Anayadikuthu Waterfalls

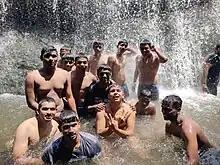
Anayadikuthu waterfall pouring over visitors

Anayadikuthu Waterfalls is located on the border of Karimannur and Vannapuram Panchayats, one kilometer from Thommankuth falls. The ancients say that many years ago, herds of elephants from the inner forests used to reach the flat rock above this waterfall to drink water in summer. Legend has it that the name AnayadiKuthu came from a clash between two elephants and one of them fell into the waterfall and died. The waterfall is located at the bottom of the stream that flows through Kambakakanam and Neikuthanal. There is a concrete bridge for people to walk across the top of the falls. There are monkeys and many types of birds near the waterfall.